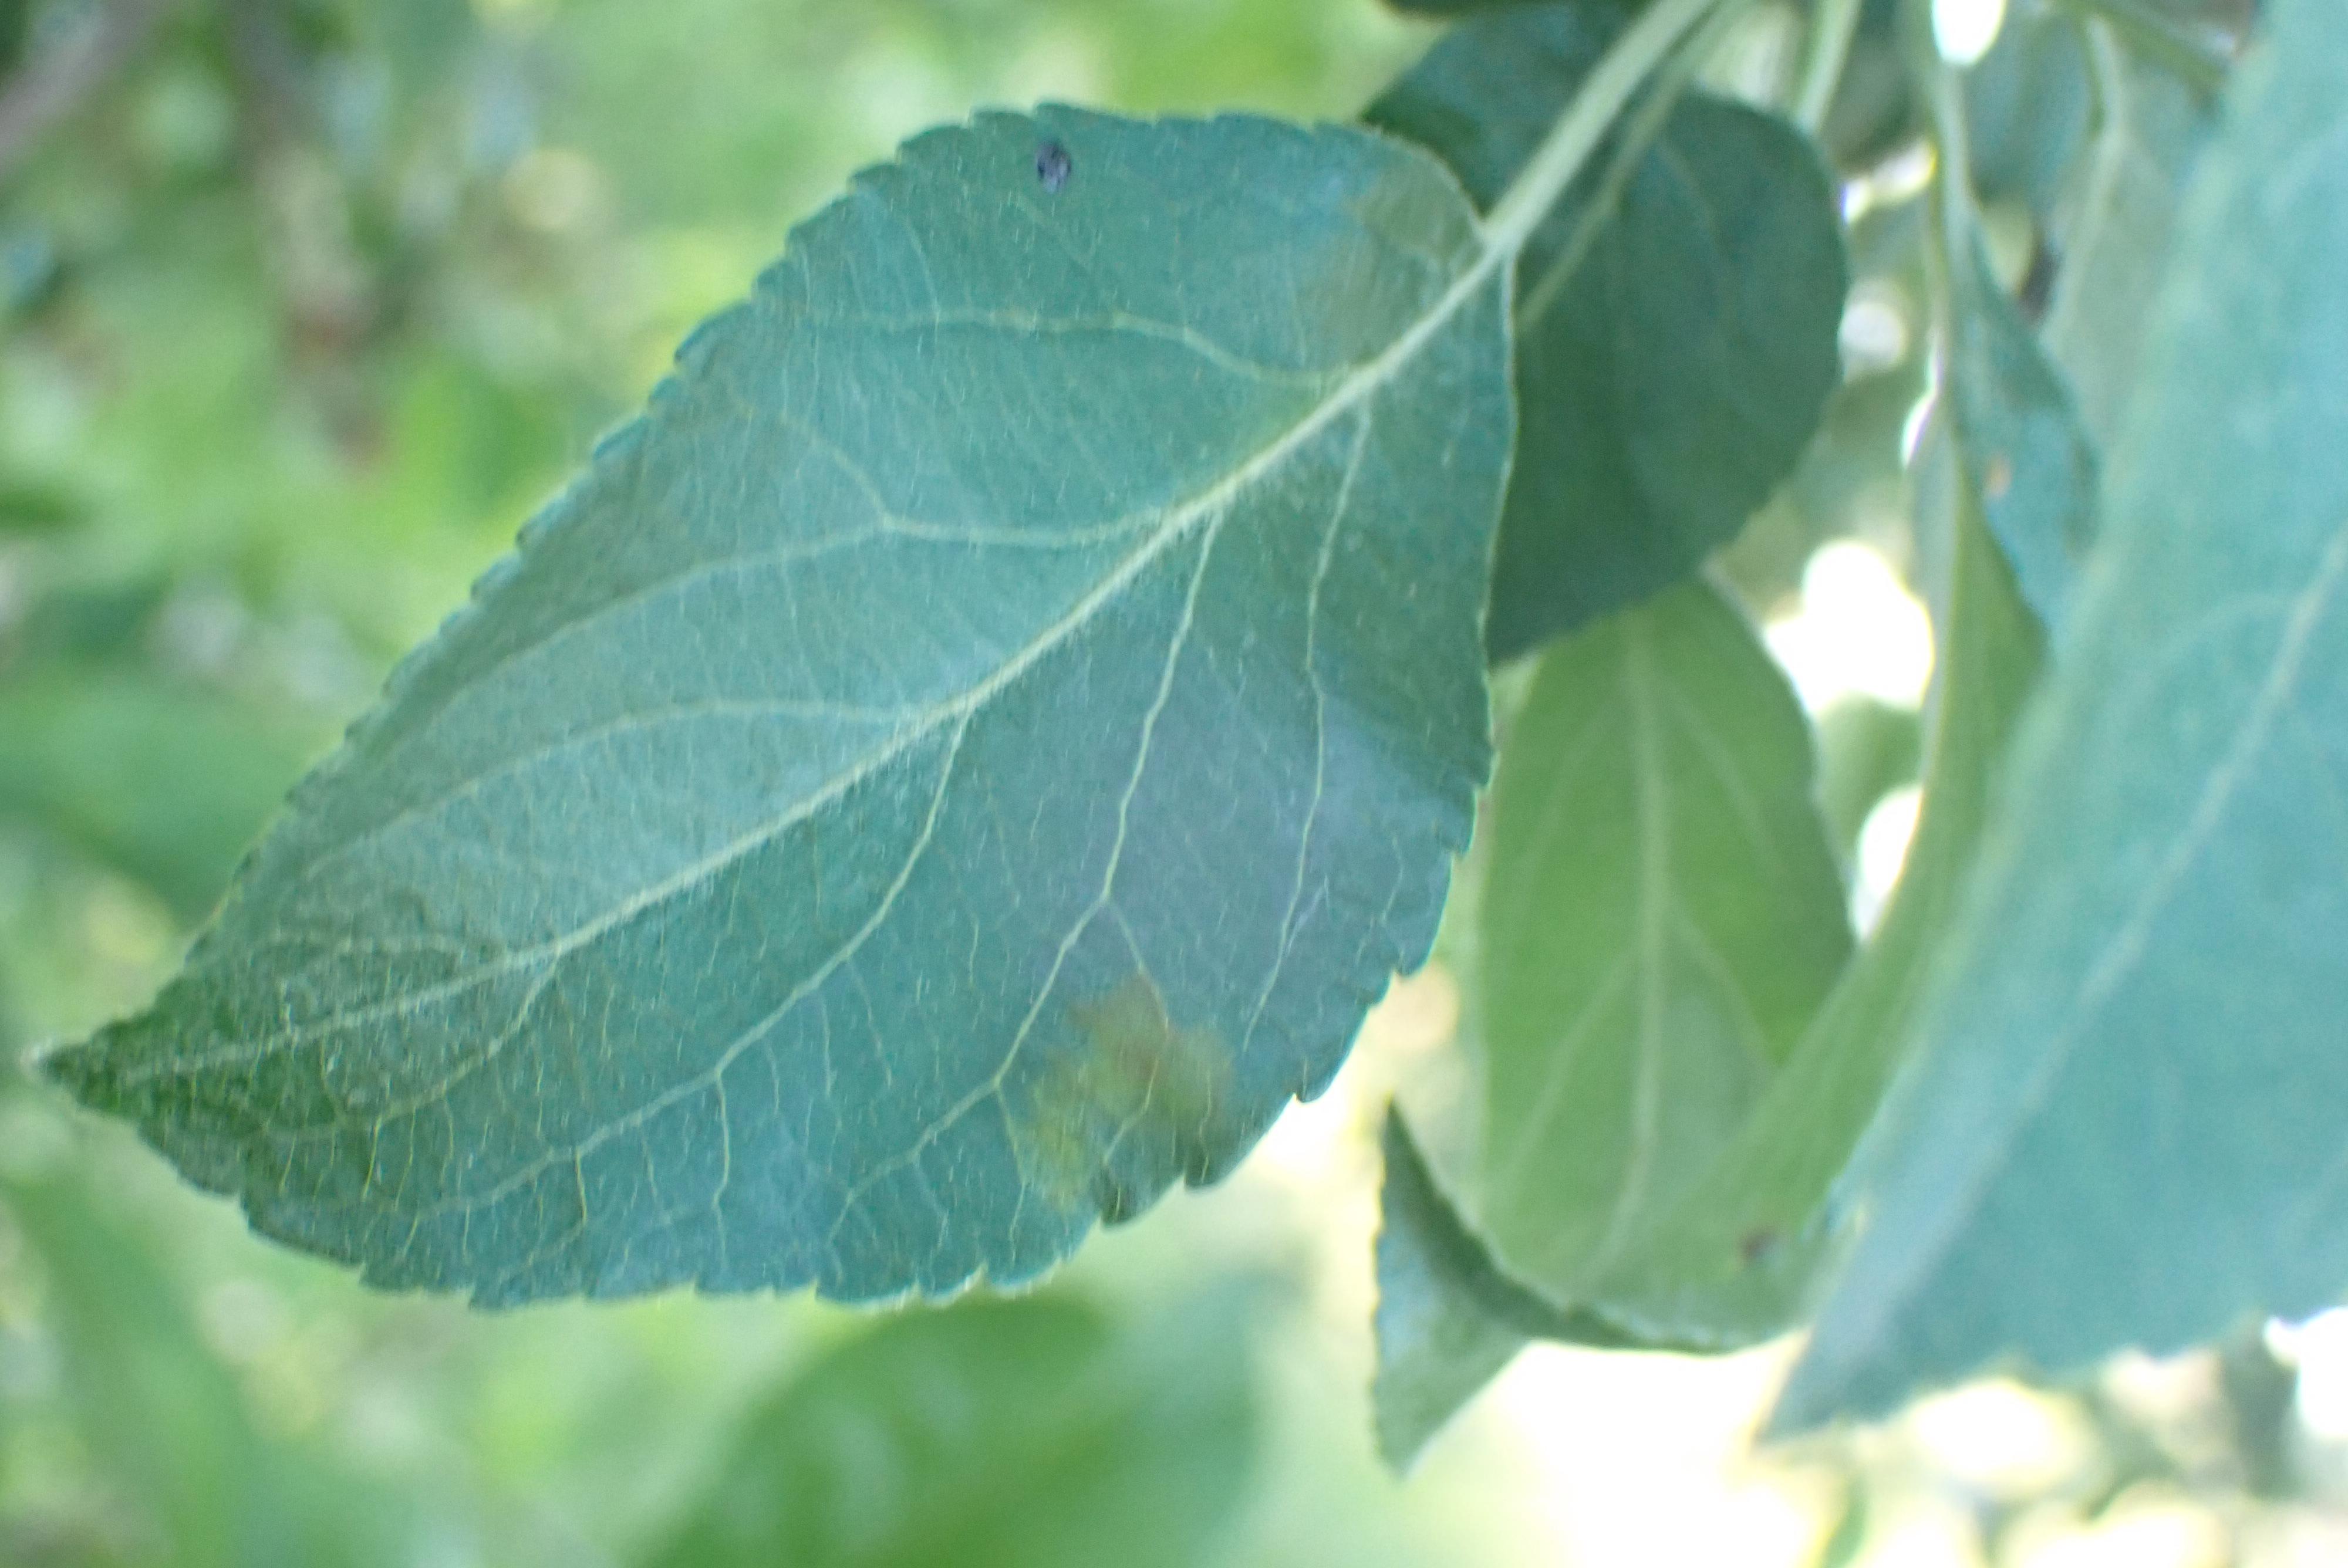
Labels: scab